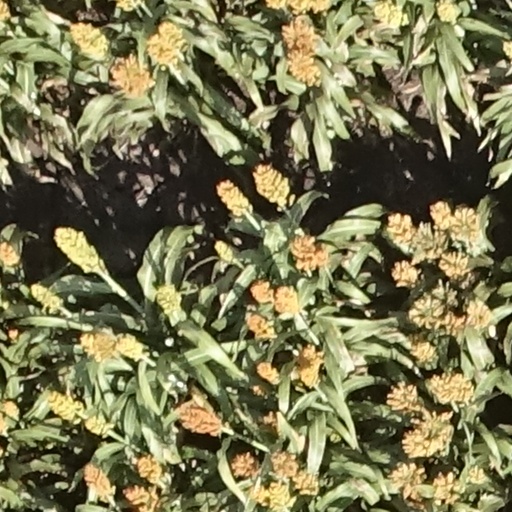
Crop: sorghum